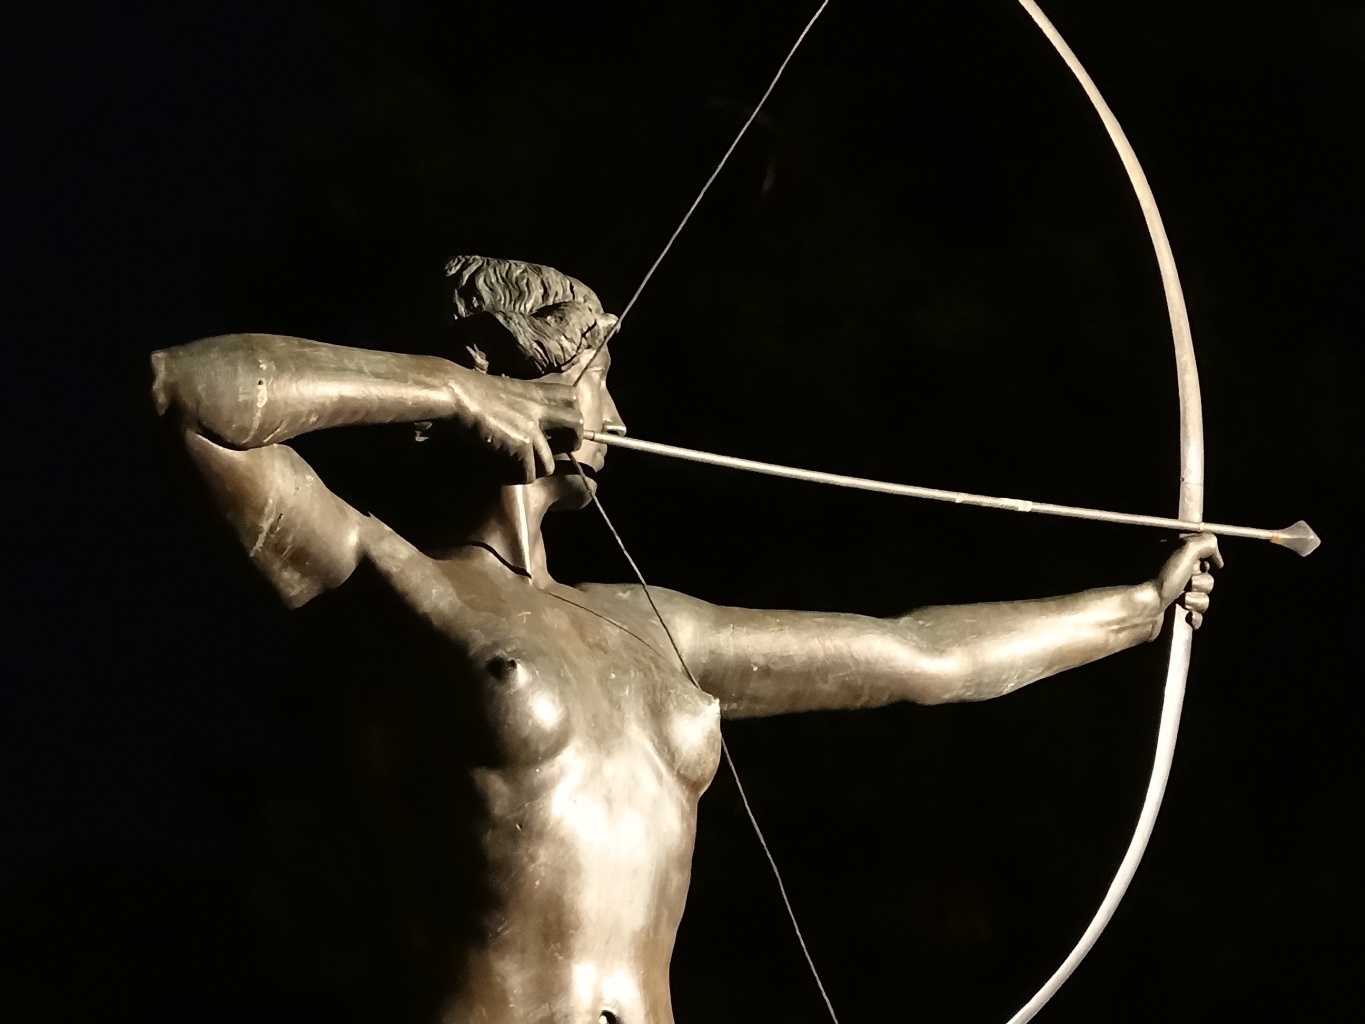
statue, park, artwork, sculpture, figure, bow and arrow, bydgoszcz, luczniczka, cold weapon